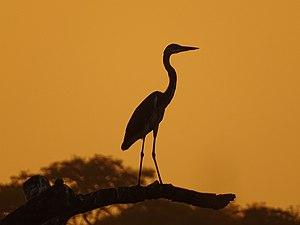
Le héron mélanocéphale est un grand oiseau d’oiseau d’eau, présent dans une grande partie du parc pendjari où il est le principal résident, de 85 centimètres de haut, et avec une envergure de 150 centimètres. Il est presque aussi grand que le héron cendré, auquel il ressemble par l'aspect, bien qu'il soit généralement plus foncé. Son vol est lent, avec son cou rétracté.
Le Héron mélanocéphale est une espèce d'oiseaux de la famille des Ardeidae, présents dans une grande partie de l'Afrique où il est le principal résident mais d'autres oiseaux de l'Afrique du nord-ouest migrent lors de la saison des pluies. Cette espèce se reproduit pendant la saison des pluies, regroupés dans des colonies dans des arbres, roselières ou falaises. Il construit un nid de bâtons et la femelle pond 2 ou 4 œufs. Il charge l'eau peu profonde, transperce les poissons ou des grenouilles avec son bec long et pointu. Il peut également vivre loin de l'eau chassant également de petits mammifères et oiseaux.